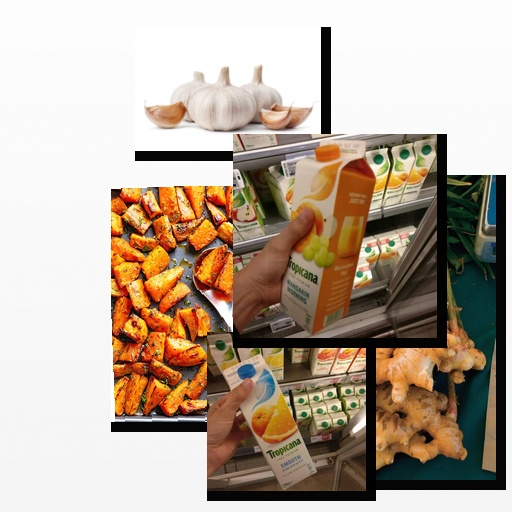
Food items: mandarin_juice, ginger, mixed_juice, garlic, sweet_potato